Ichirō Hatoyama

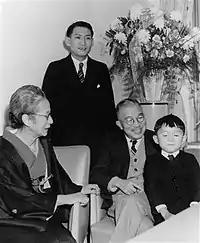
Kaoru, Iichirō, Ichirō, and Yukio.

Hatoyama was appointed prime minister in December 1954. His cabinet included Shigemitsu as deputy prime minister and foreign minister; Hisato Ichimada as finance minister; Tanzan Ishibashi as trade minister; and Ichiro Kono as agriculture minister.